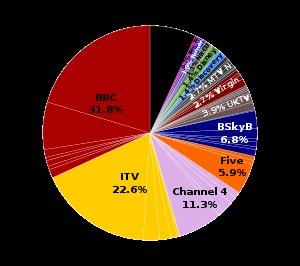
La télévision au Royaume-Uni regroupe les réseaux publics, en service depuis 1936, et les offres payantes par câble, satellite ou ADSL, pour une grande variété de chaînes thématiques. Le passage au numérique est en cours, pour un objectif d'arrêt de la télévision analogique en 2012.